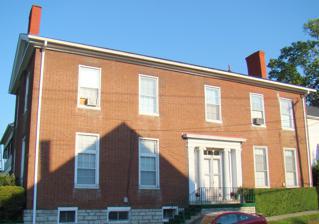
Building: Johnston–Jacobs House
Country: United States of America
Year built: 1795
Historic house in Kentucky, United States United States historic place Johnston–Jacobs House U.S. National Register of Historic Places Location Georgetown, Kentucky Coordinates 38°12′42″N 84°33′30″W / 38.21167°N 84.55833°W / 38.21167; -84.55833 Built 1795 Architectural style Greek Revival NRHP reference No. 73000838 Added to NRHP October 2, 1973 The Johnston–Jacobs House is a Greek Revival style brick house located near downtown Georgetown, Kentucky . The original structure was built in approximately 1795 by Adam Johnston for use as a tavern-inn. The property was added to the U.S. National Register of Historic Places on October 2, 1973. History Adam Johnston and his son Thomas were among the first permanent settlers in Georgetown, Kentucky. Around 1795, Adam Johnston established an ordinary; a place where travelers could have lodging, meals, whiskey, and stable their horses. Adam Johnston died in 1810 and Thomas owned the building until 1830 when his daughter Mary Ann and her husband James M. Shelton acquired the property. William Jacobs, a blacksmith, bought the building and several pieces of property around it. In 1860, Nathan Payne purchased the house and renovated the structure with stylish Greek Revival additions. After Payne's death, the dwelling was sold J. C. Cravens, and soon resold to James Rawlins, and then Virginia W. Hamilton, wife of Dr. John A. Hamilton. References